Siloam Springs, Arkansas

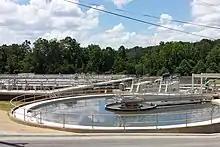
Primary clarifier (foreground) and aeration basins (background) at Siloam Springs Wastewater Treatment Plant

The area is located in the Mid-South region of the country where the southern plains meet the Ozark Mountains. The city sits atop a plateau with many dogwood trees growing across the landscape.